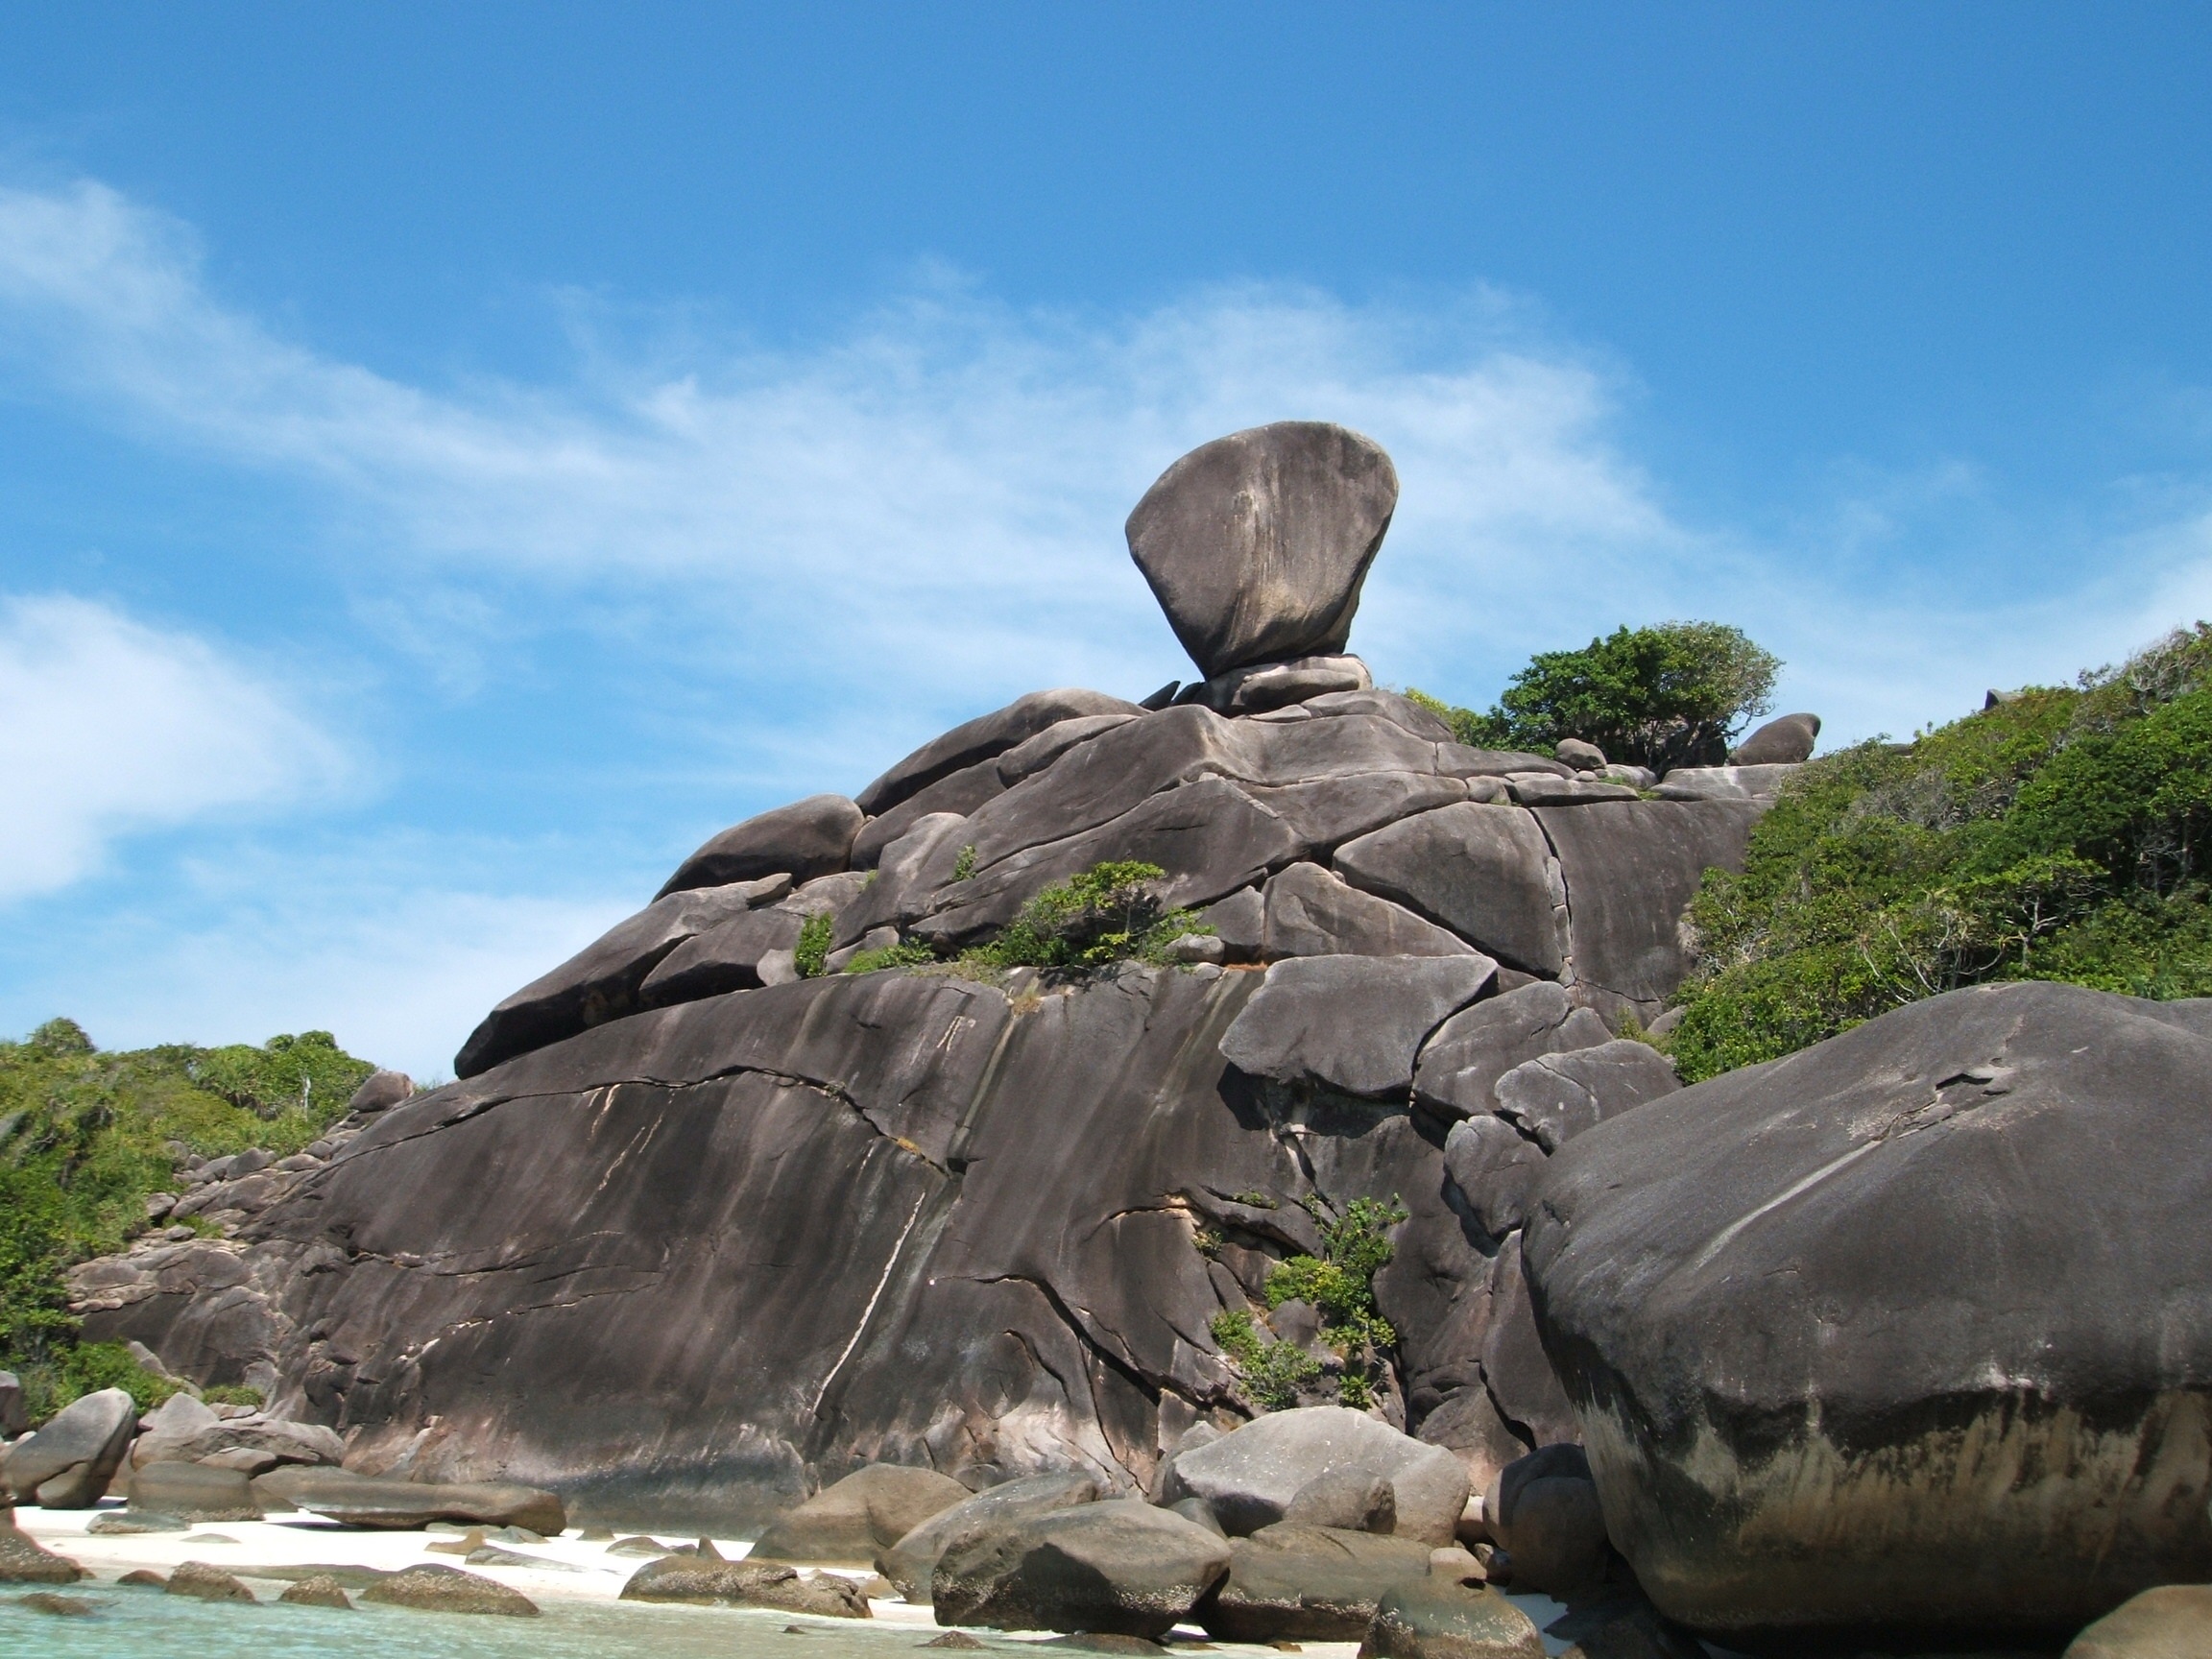
sea, coast, rock, island, terrain, material, thailand, geology, boulder, megalithic